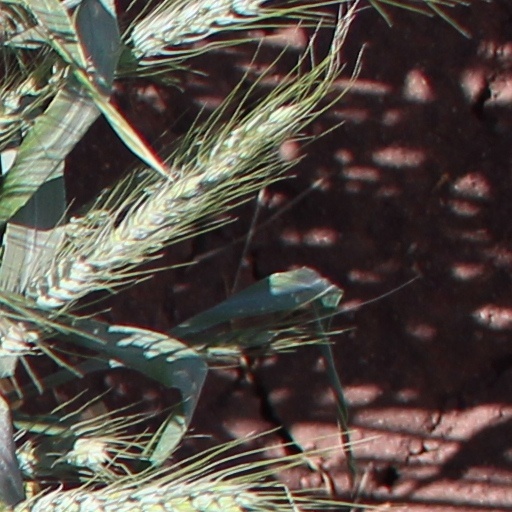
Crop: wheat